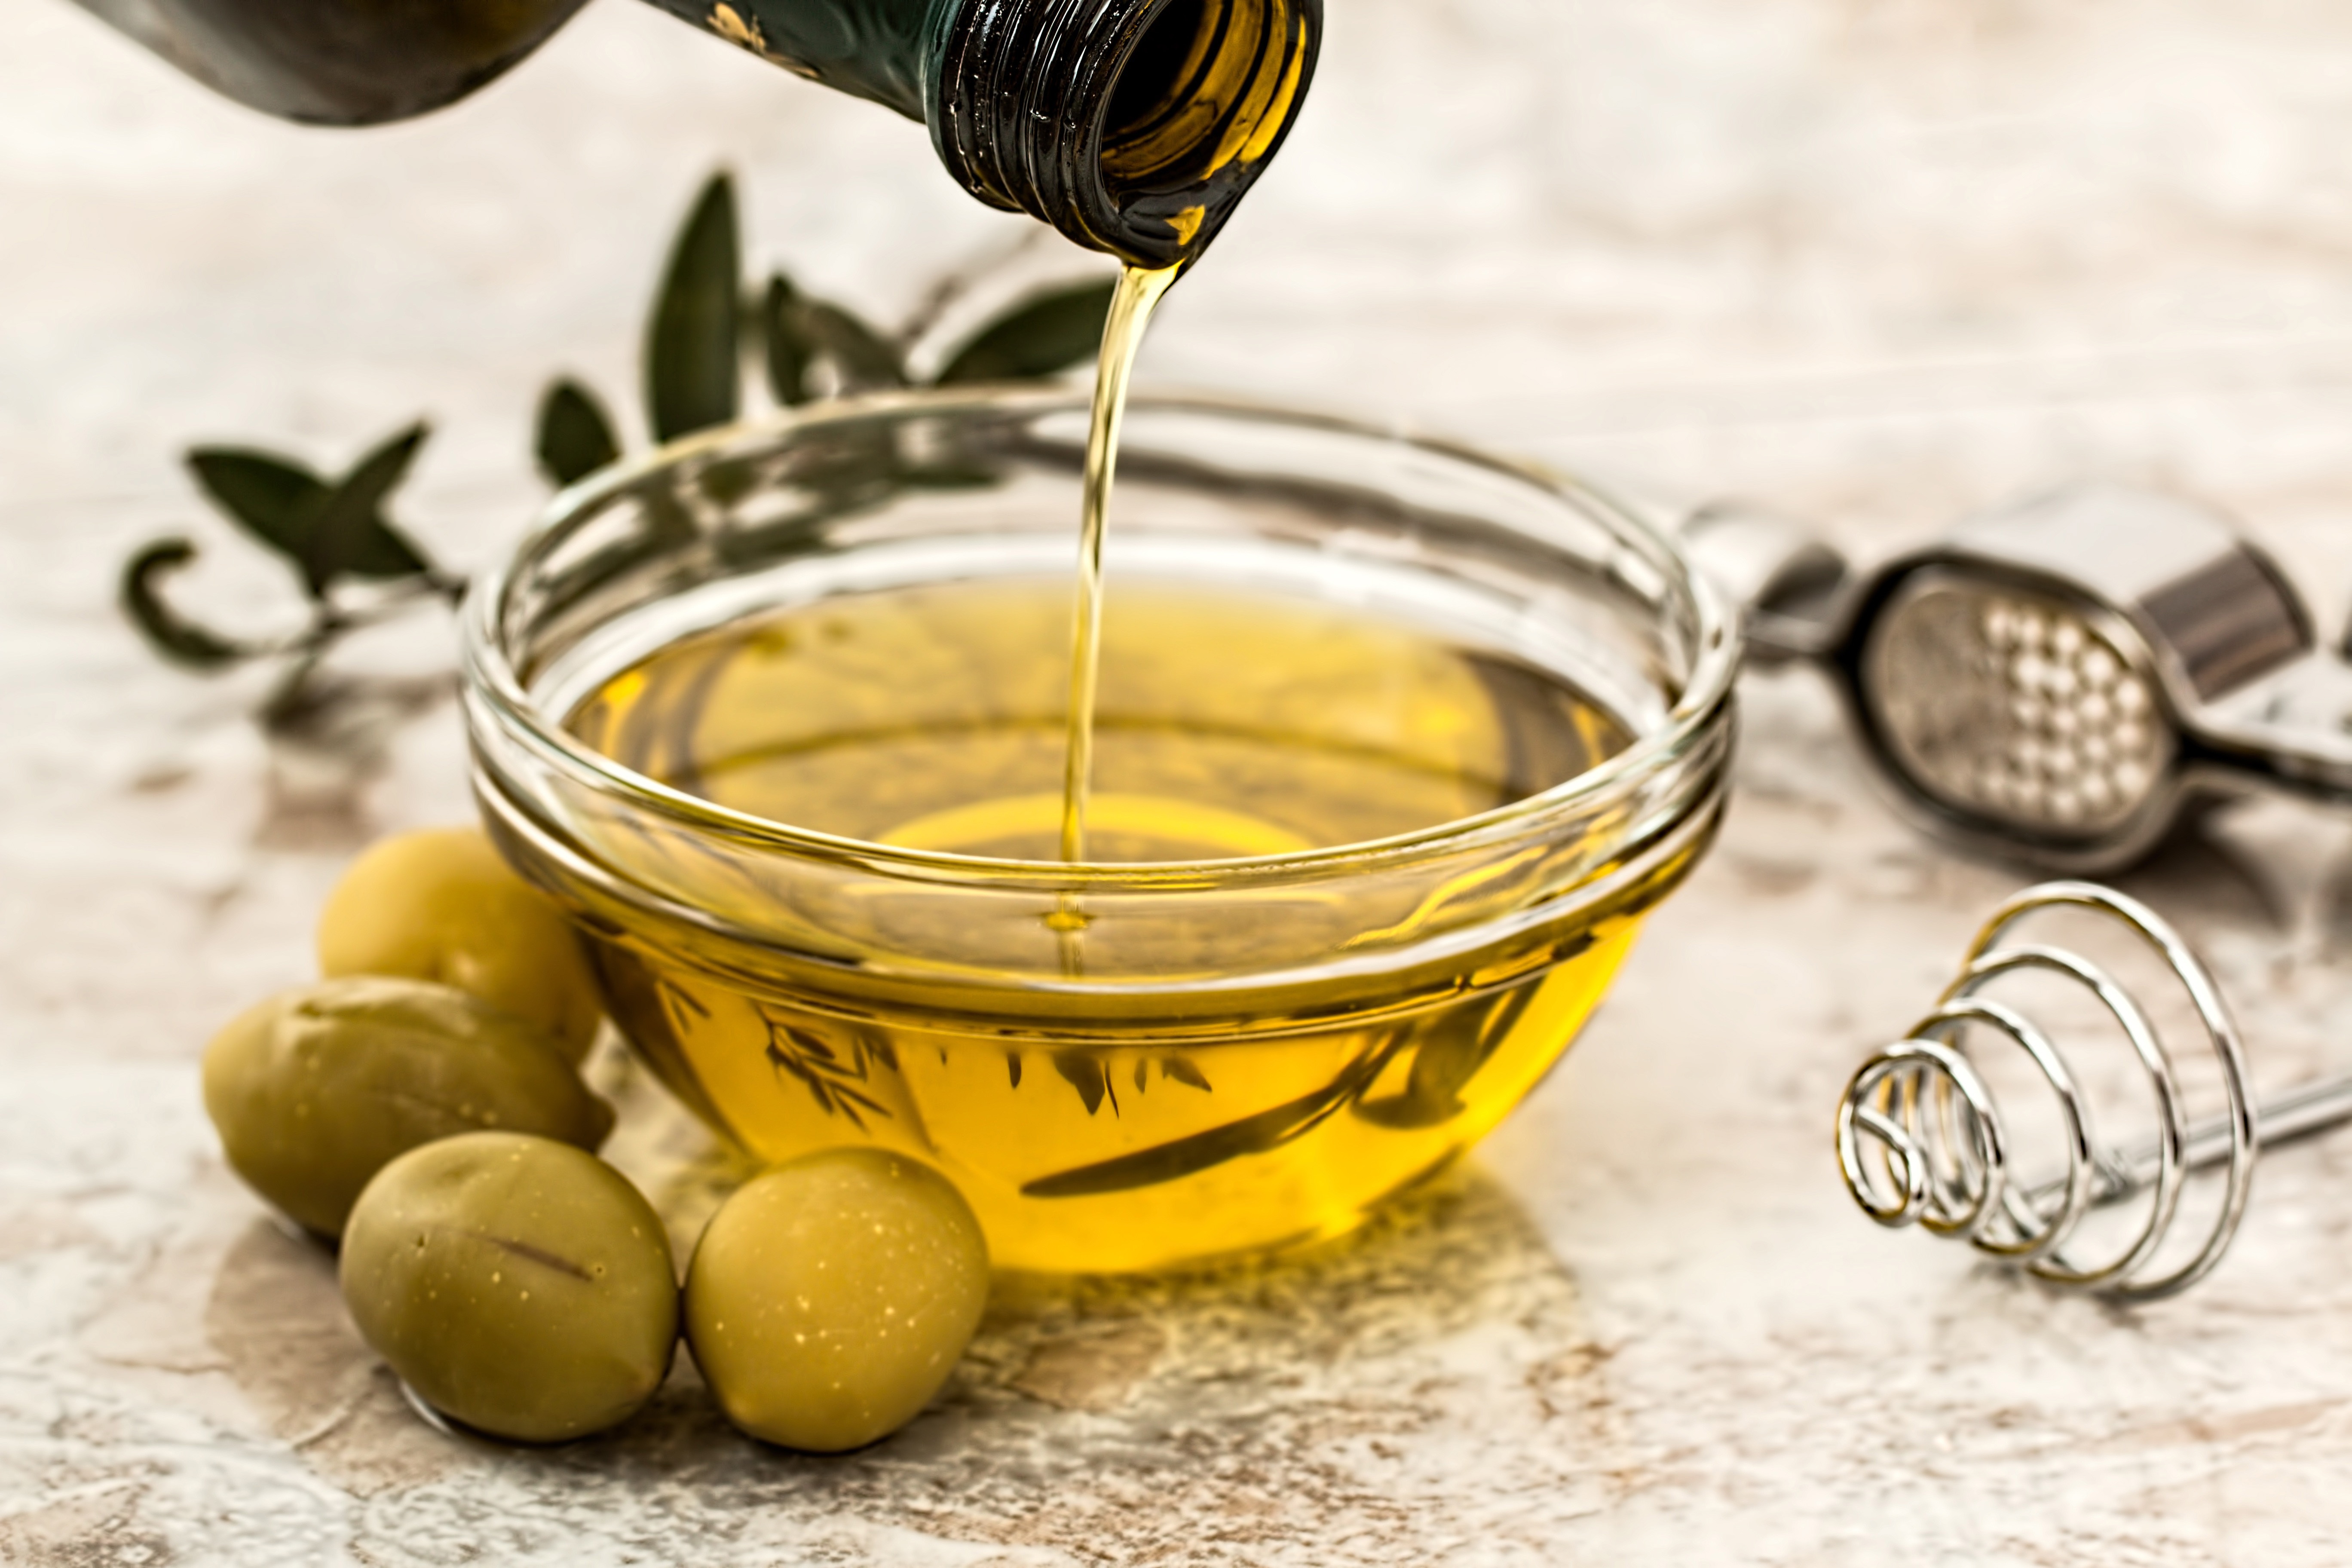
food, lemon, vegetable oil, extra virgin olive oil, olive oil, ingredient, cooking oil, olive, plant, fruit, citrus, cuisine, lime